George W. Hart

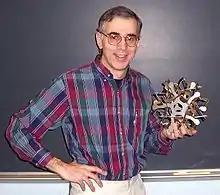
Geometer George W. Hart with his "12-part sculpture puzzle"

George William Hart (born 1955) is an American sculptor and geometer. Before retiring, he was an associate professor of Electrical Engineering at Columbia University in New York City and then an interdepartmental research professor at Stony Brook University. His work includes both academic and artistic approaches to mathematics.